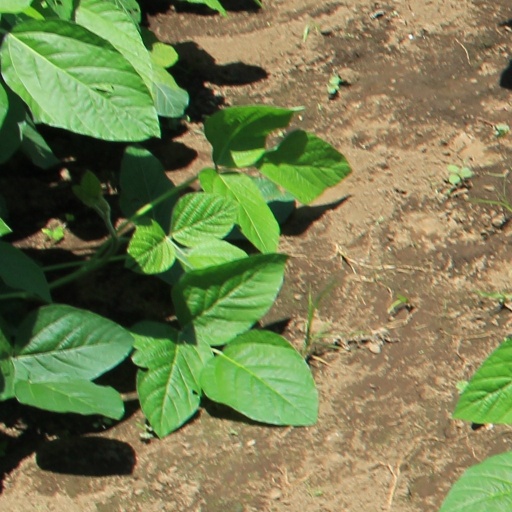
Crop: soybean